Sinterklaas

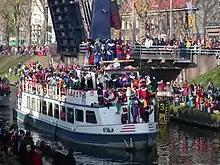

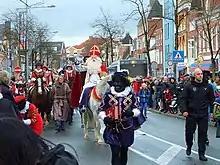
Sinterklaas arriving in Groningen in 2015

The festivities traditionally begin each year in mid-November (the first Saturday after 11 November), when Sinterklaas "arrives" by a steamboat at a designated seaside town, supposedly from Spain. In the Netherlands this takes place in a different port each year, whereas in Belgium it always takes place in the city of Antwerp. The steamboat anchors, then Sinterklaas disembarks and parades through the streets on his horse, welcomed by children cheering and singing traditional Sinterklaas songs. His "Zwarte Piet" assistants throw candy and small, round, gingerbread-like cookies, either "kruidnoten" or "pepernoten", into the crowd. The event is broadcast live on national television in the Netherlands and Belgium.